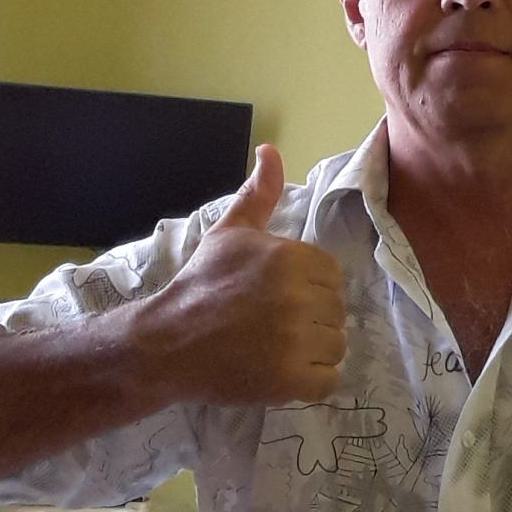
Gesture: like